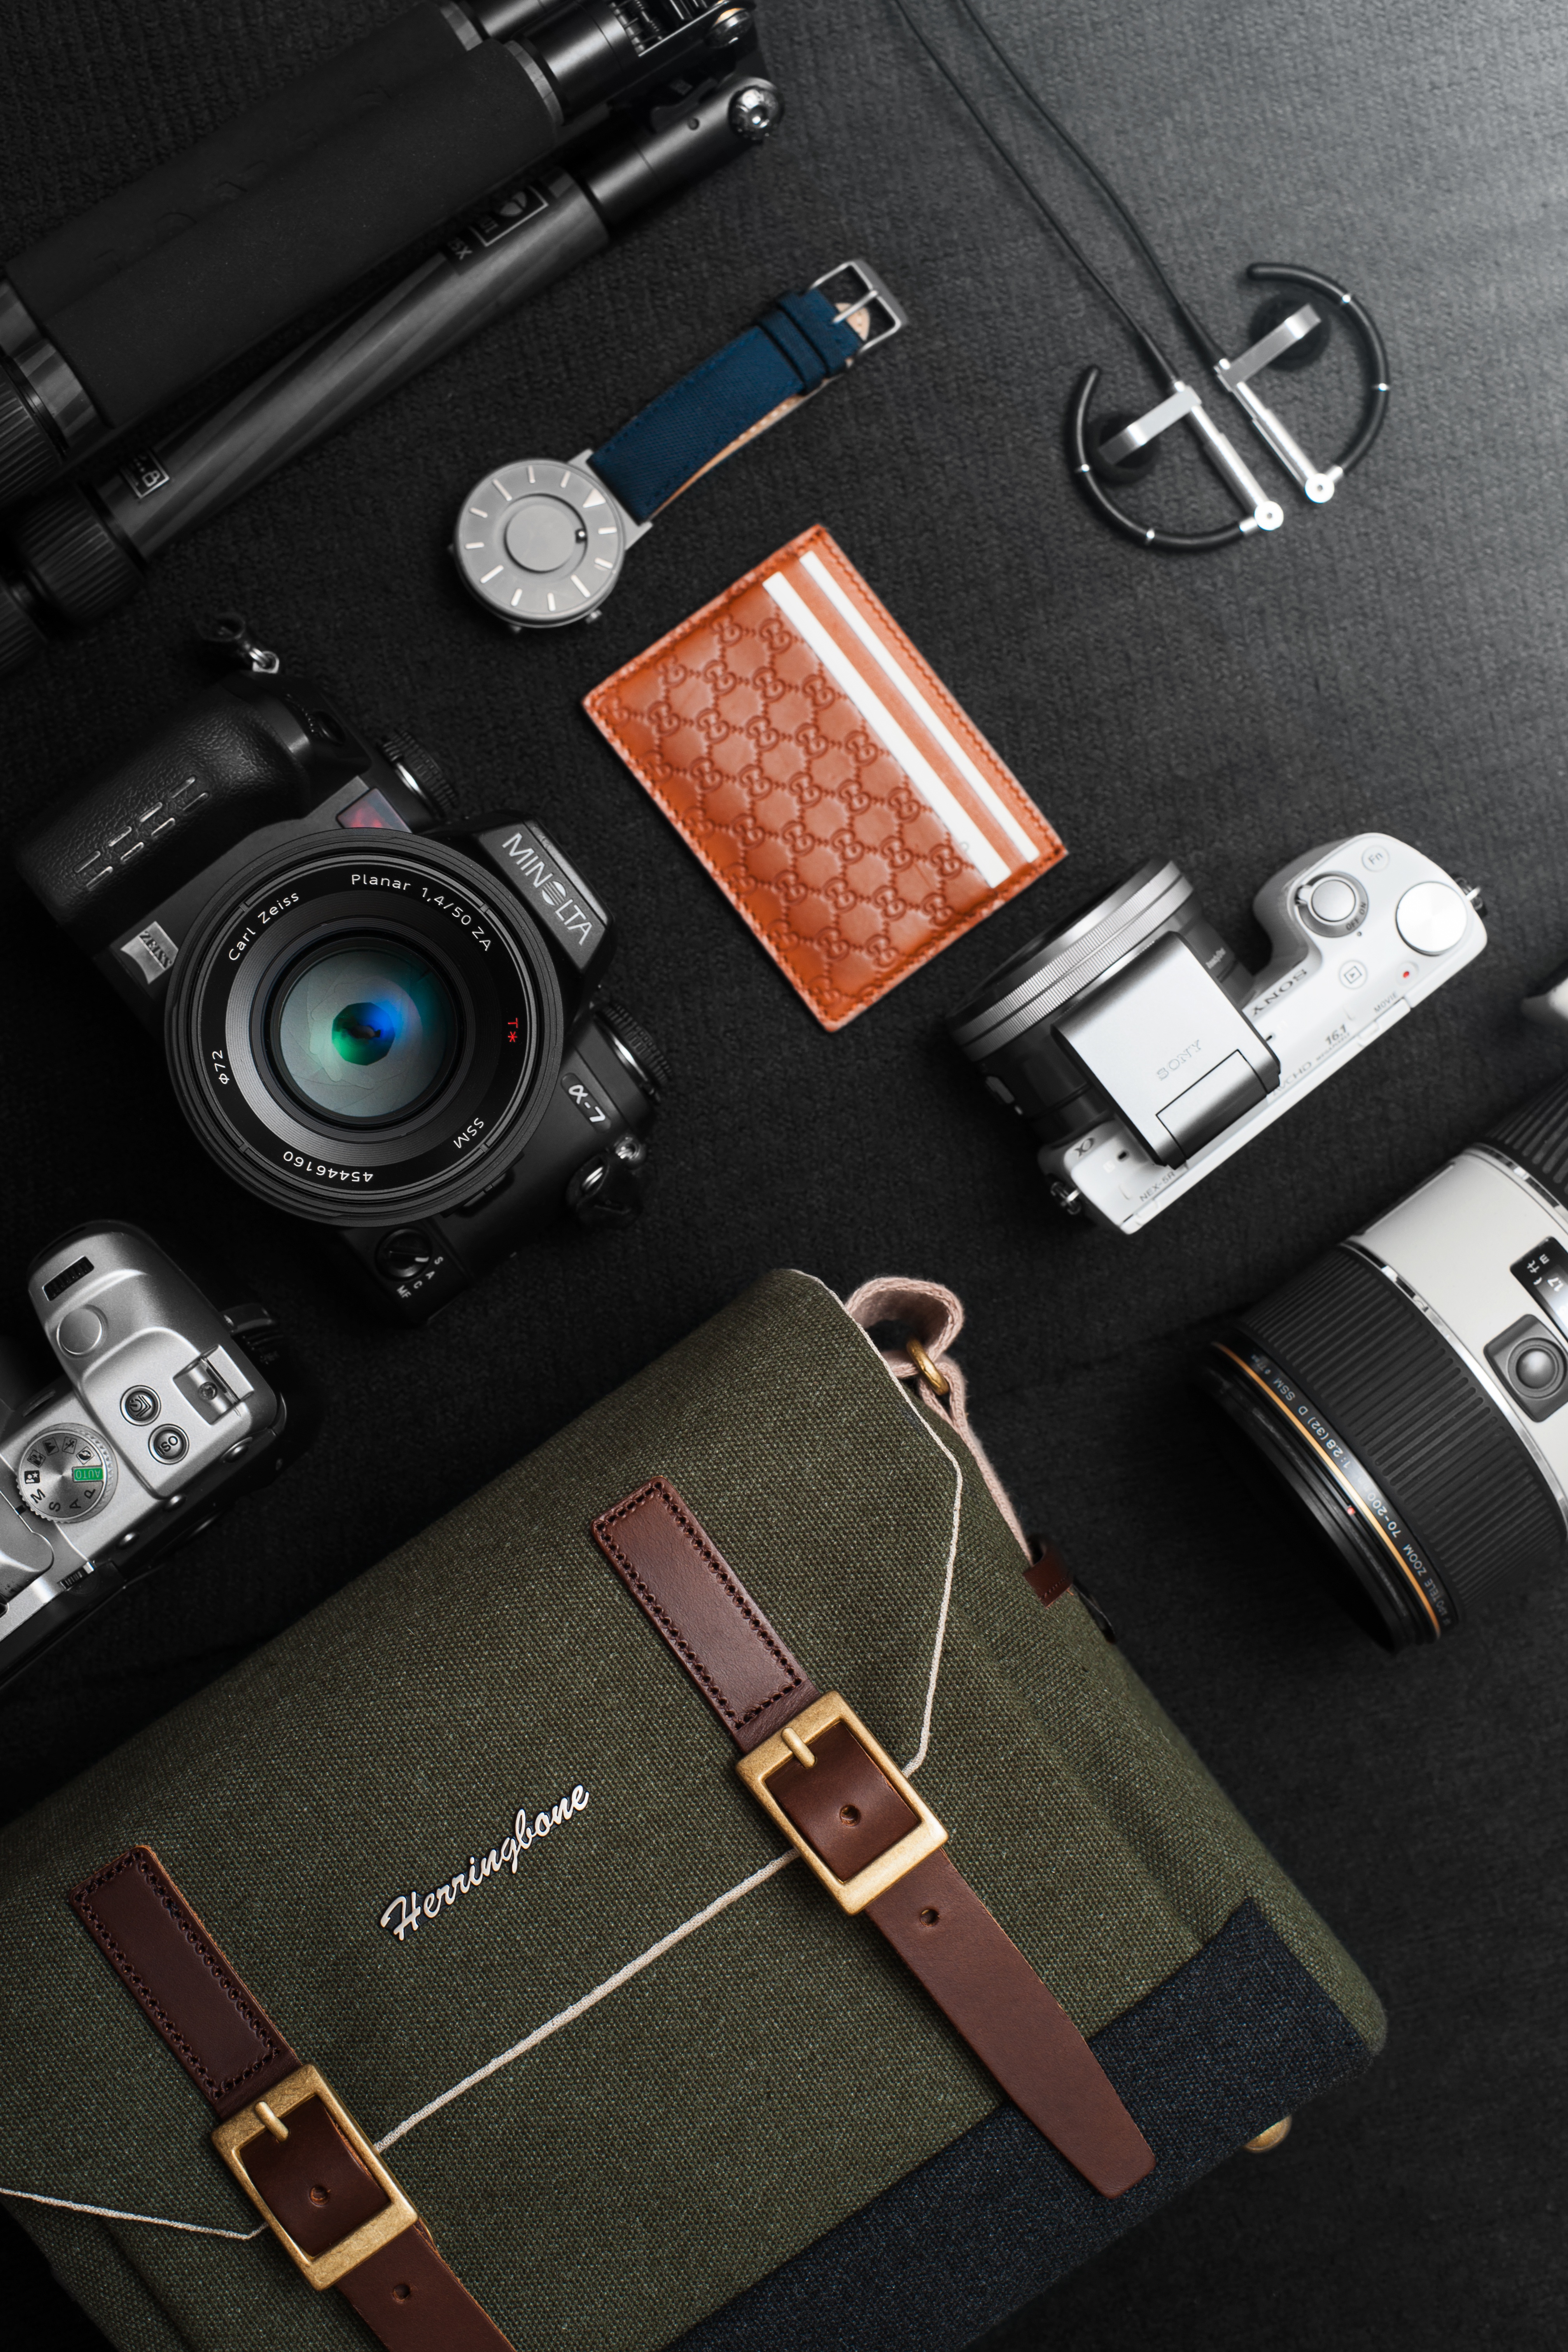
iphone, camera, bag, brand, sony, minolta, screenshot